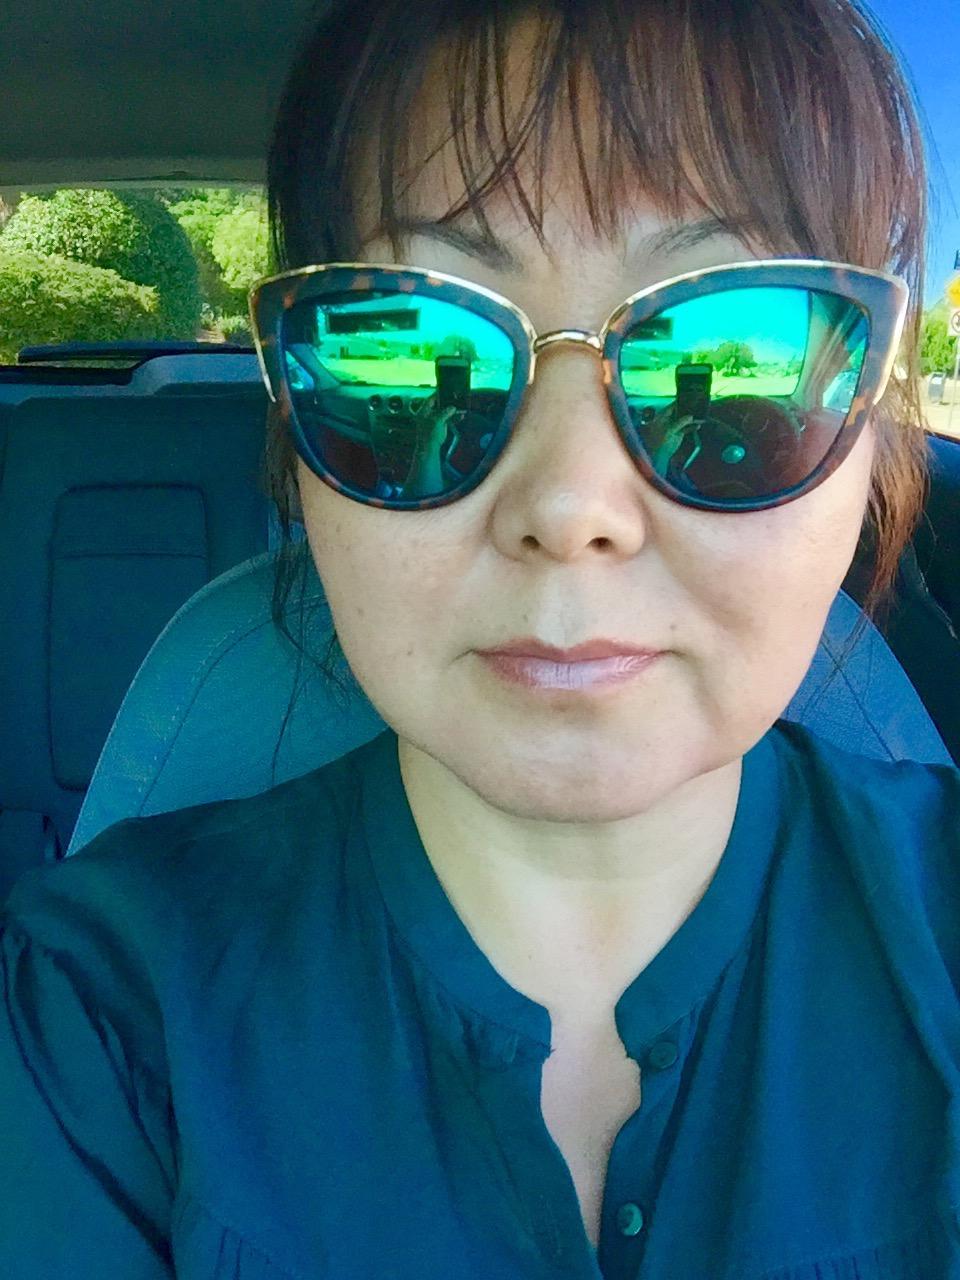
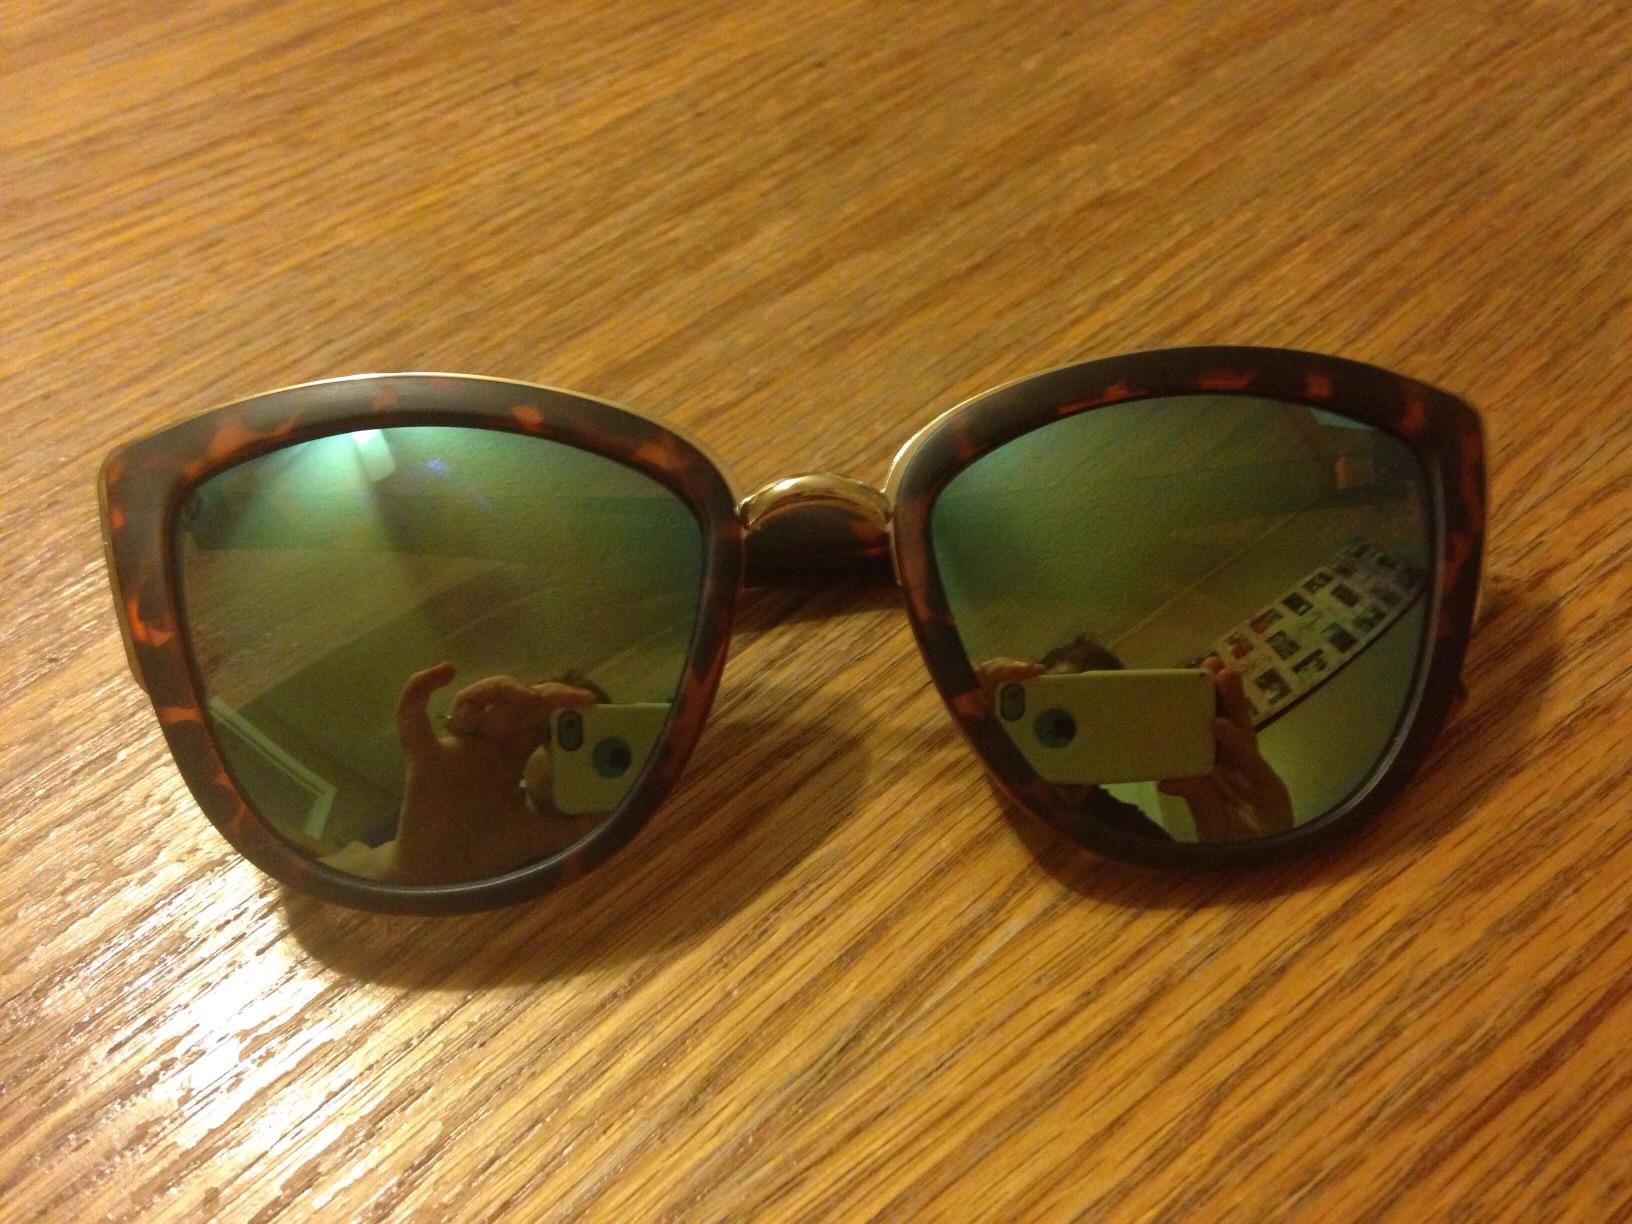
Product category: accessories_sunglasses
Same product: yes